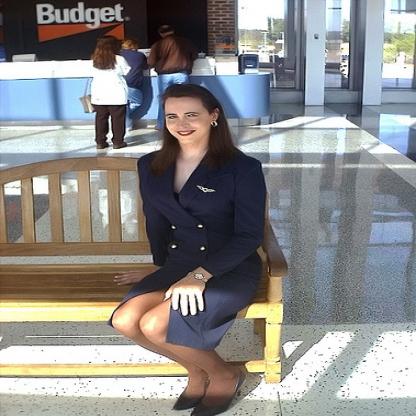
Scene: Indoor